Cinema of New Zealand

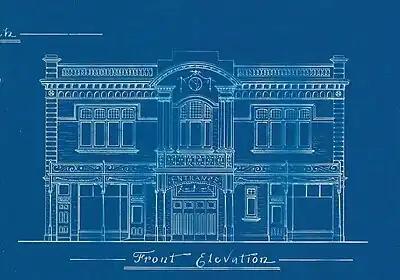
Mayfair Theatre permit plan, 1914. Dunedin City Council Archives.

The first public screening of a motion picture in New Zealand took place on 13 October 1896 at the Opera House in Auckland. The screening—which was in fact a demonstration of Thomas Edison's kinetograph—was part of a show presented by Charles Godfrey's Vaudeville Company. The first screening of a colour film—one using a colour process, not just a colourised black-and-white film—was on 24 December 1911 in Auckland. The film was shown simultaneously at the Globe Picture Theatre in Queen Street and the Kings Theatre on Upper Pitt Street (now the Mercury Theatre).